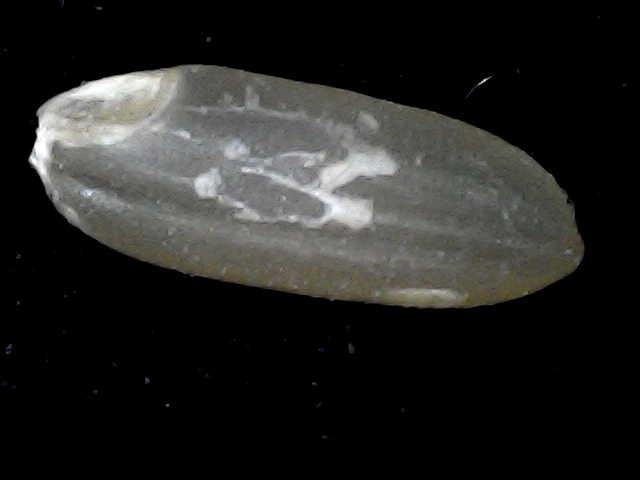
Rice variety: BD72